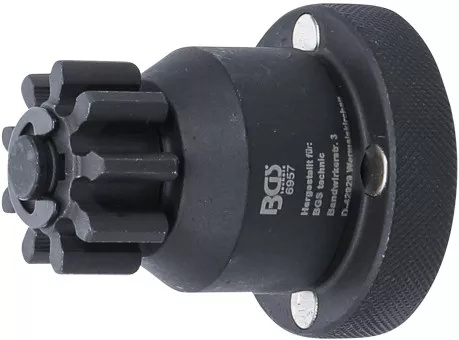
Flywheel Rotation Tool for MAN engines
for rotating the flywheel (crankshaft) suitable for MAN-Motoren D20, D25, D26, D28 Please contact if you have any questions via Whatsapp
Brand: BGS Germany
Category: Vehicles & Parts > Vehicle Parts & Accessories > Motor Vehicle Parts > Motor Vehicle Engine Parts > Crankshafts